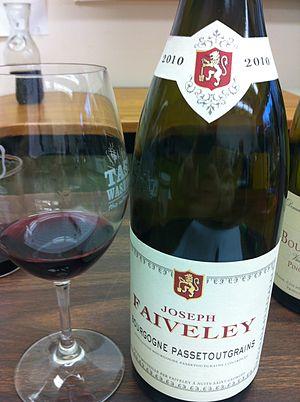
Le bourgogne-passe-tout-grains est un vin rouge ou rosé d'appellation d'origine contrôlée produit dans les départements de l'Yonne, de la Côte-d'Or, de Saône-et-Loire et du Rhône.